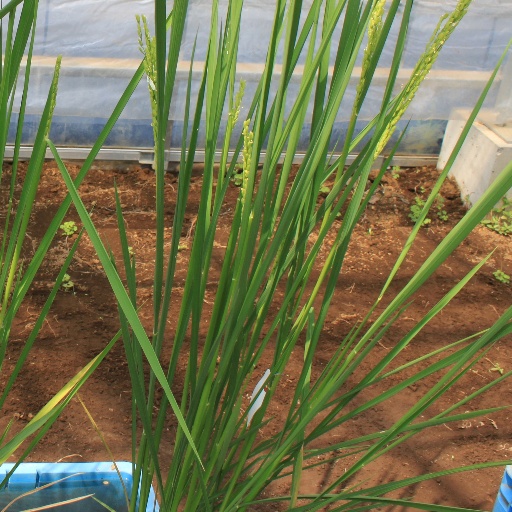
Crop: rice